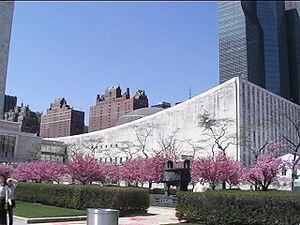
Pavillon de l'assemblée générale de l'ONU à New York (Siège des Nations unies)
L’Organisation des Nations unies est une organisation internationale regroupant 193 États. La Charte des Nations unies est adoptée le 26 juin 1945 par 51 États, en remplacement de la Société des Nations. Elle entre officiellement en vigueur le 24 octobre 1945.